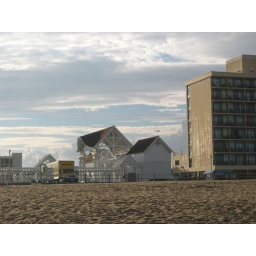
Virginia beach and F18 in the sky